Endrendrum Kadhal

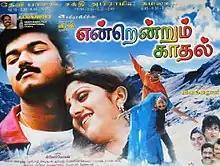
Poster

Endrendrum Kadhal is a 1999 Indian Tamil-language romantic drama film written, directed and co-produced by Manoj Bhatnagar. The film stars Vijay and Rambha in the lead roles, with Raghuvaran, Nizhalgal Ravi, Bhanupriya, Radha Ravi, Charle, and Dhamu in other pivotal roles. Veteran actor M. N. Nambiar also played a supporting role, while S. A. Rajkumar composed the film's music. The film was released on 5 March 1999, and became a box office bomb.